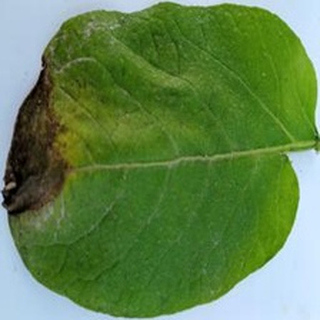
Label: potato_late_blight